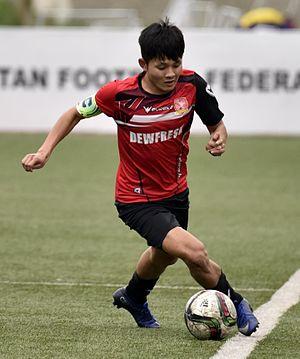
Tshering Dorji, né le 10 septembre 1993, est un footballeur international bhoutanais, qui évolue au poste de milieu de terrain au sein du club indien du NEROCA FC